Arrondissements of the Lozère department

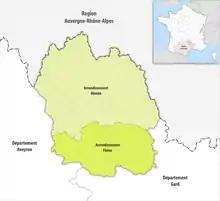
Map of arrondissements of the Lozère department.

The two arrondissements of the Lozère department are: